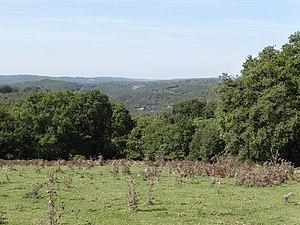
Vue à l'ouest depuis la Motte féodale en 2017, Souillac (Lot, France)
Mayrac est une commune française, située dans le département du Lot en région Occitanie. Mayrac est comprise dans l'ancienne province du Quercy, plus précisément dans le Haut Quercy, sur le causse de Martel. La plus ancienne mention de Mayrac date de 930, elle a fait partie de la vicomté de Turenne jusqu'au XVIIIᵉ siècle. Après une brève existence pendant la période révolutionnaire, elle a de nouveau été érigée en commune en 1946. Commune essentiellement rurale à l'activité agricole, loin des grands centres, elle a subi près de deux siècles de baisse démographique, mais l'effectif de sa population croît de nouveau au début du XXIᵉ siècle, en particulier du fait de l'attraction de la zone d'emploi de Brive-la-Gaillarde. Elle est intégrée depuis sa création dans la communauté de communes Causses et Vallée de la Dordogne. Mayrac, située au cœur de la région touristique de la vallée de la Dordogne est une villégiature très proche de hauts lieux du patrimoine national comme Rocamadour, Padirac, Sarlat, Collonges-la-Rouge, etc.